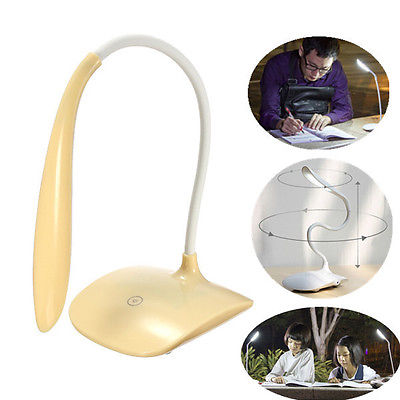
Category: lamp